Hanna Krasnapiorka

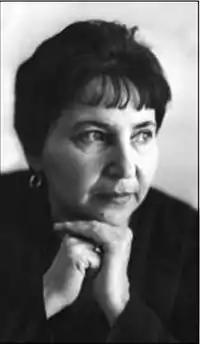
Hanna Krasnapiorka, Belarusian writer and journalist

In 1998, in Germany, a prize named after Hanna Krasnapiorka was founded (прэмія імя Ганны Краснапёркі premija imia Hanny Krasnapiorki / Anna Krasnopërko-Preis) for recognizing activities in the field of reconciliation between Belarus and Germany.